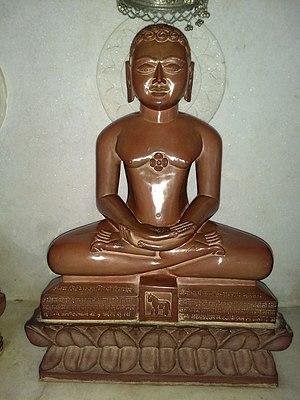
Sambhavanath est le troisième Tirthankara, un des Maîtres éveillés du jaïnisme. Son symbole est le cheval et il doit son nom à la bonne récolte qui a eu lieu lorsqu'il est né. Né prince, plus de cinq siècles avant notre ère, il devint roi, puis renonça à la vie classique pour devenir moine et vivre en pénitence. Il acquit l'illumination, le moksha ainsi après plusieurs années de prières, de méditation et d'ascèse.